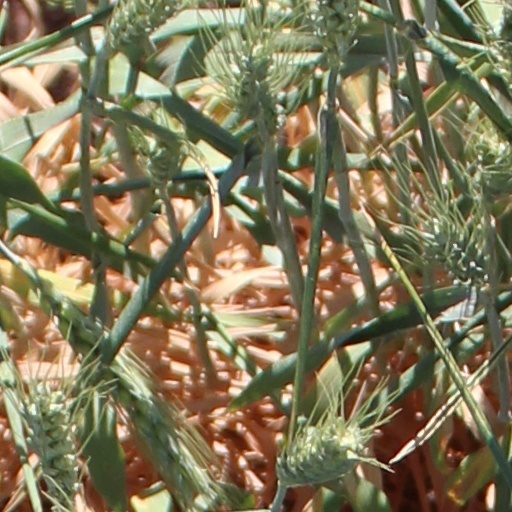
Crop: wheat